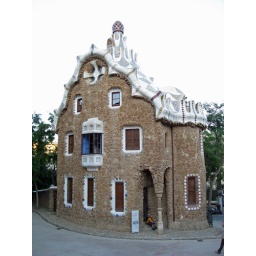
This house is across from the boutique, separated by the small entry road to the park.